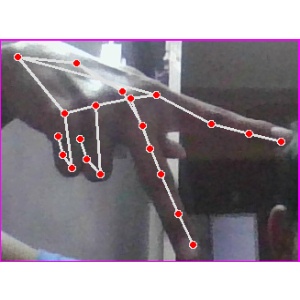
अक्षर: प